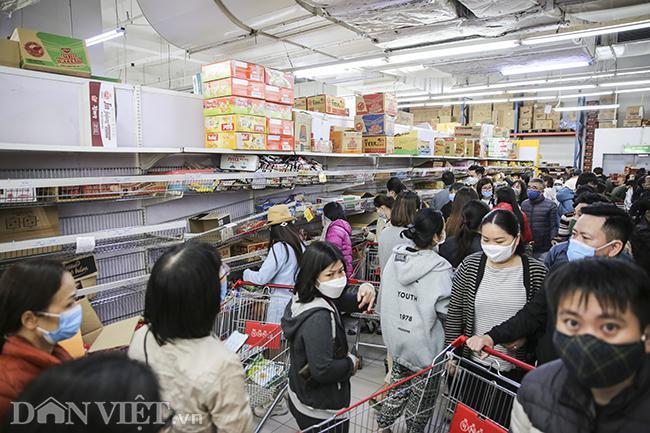
có nhiều người đang chen chúc nhau trong siêu thị